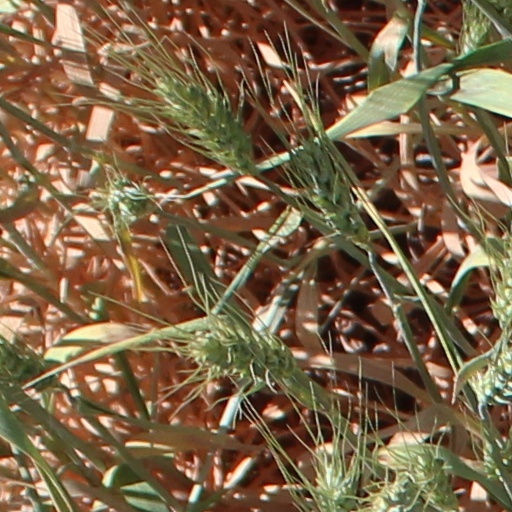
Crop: wheat